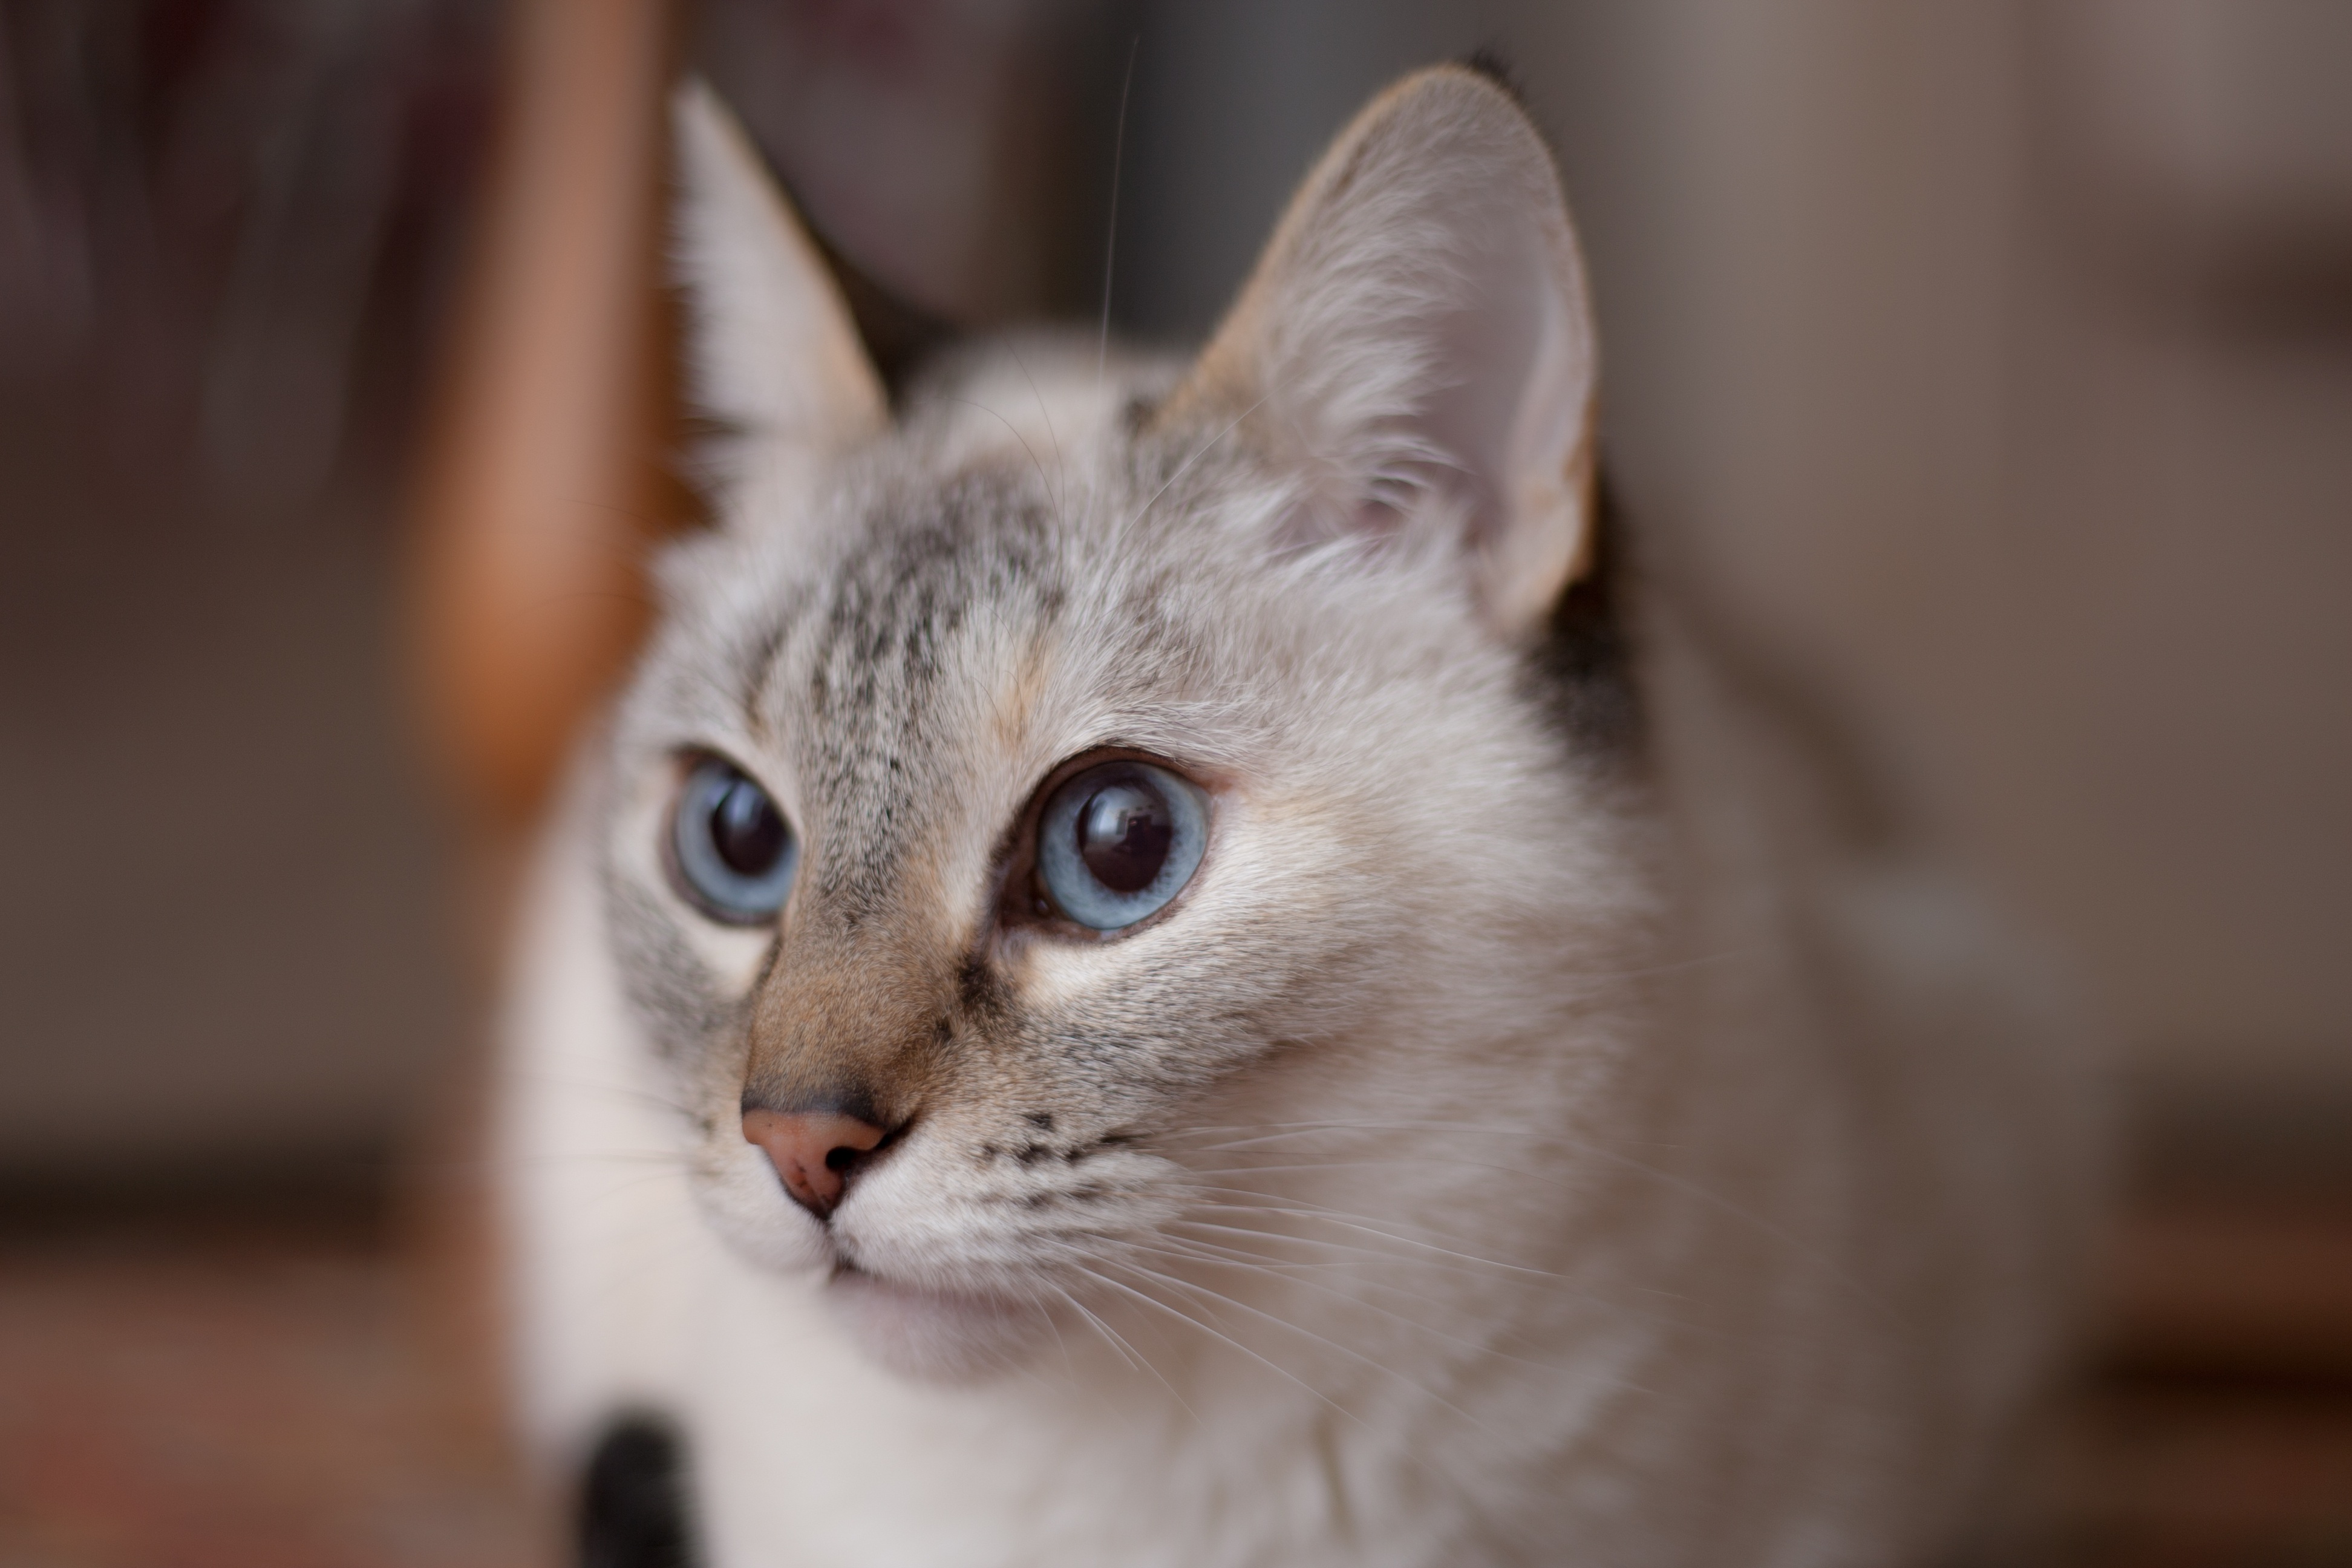
sweet, animal, kitten, cat, mammal, fauna, close up, whiskers, vertebrate, domestic cat, cat's eyes, burmilla, small to medium sized cats, cat like mammal, carnivoran, domestic short haired cat